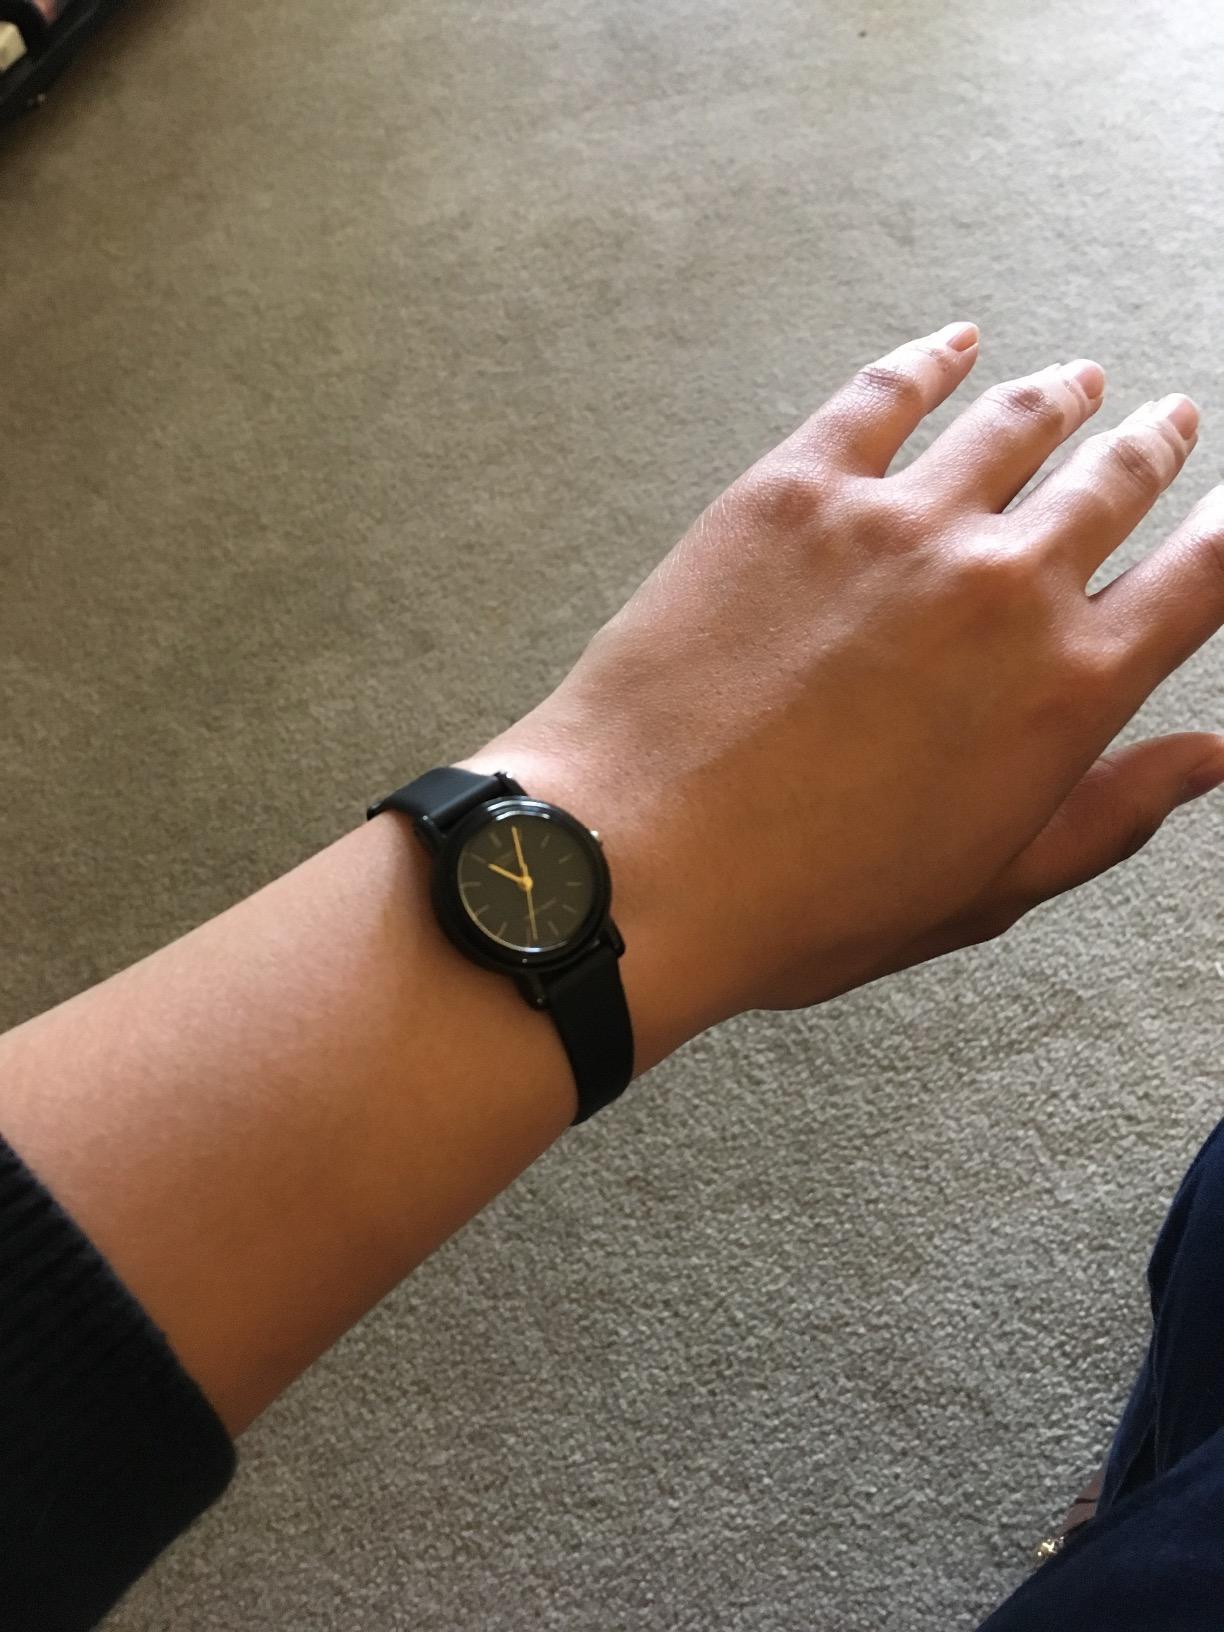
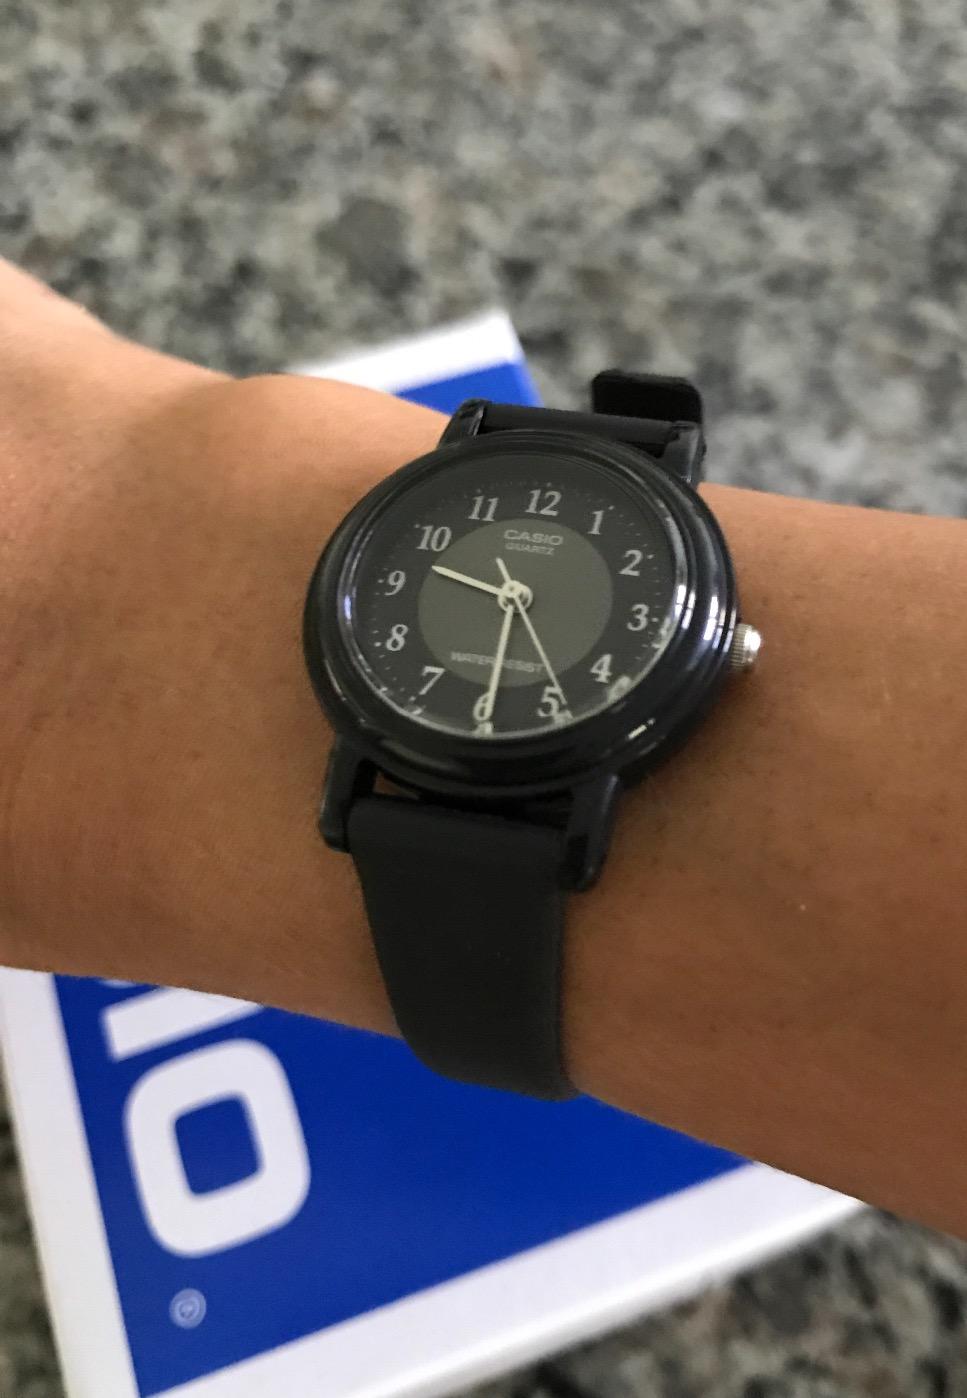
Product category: accessories_watch
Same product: no